Gigliola Cinquetti

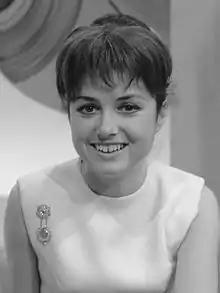
Cinquetti in 1966

Gigliola Cinquetti (born Giliola Cinquetti on 20 December 1947) is an Italian singer, songwriter and television presenter.